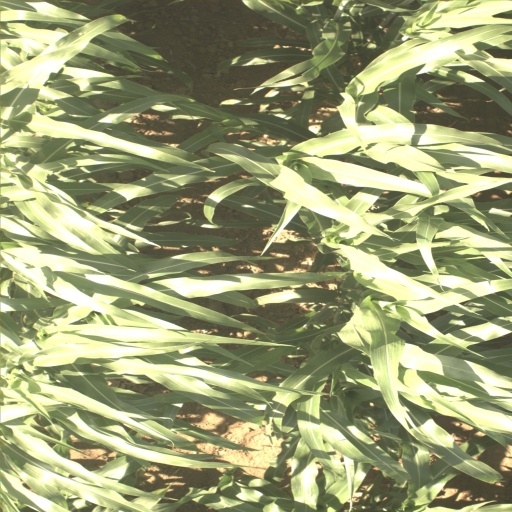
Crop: sorghum